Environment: real
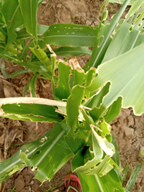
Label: fall_armyworm